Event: Nepal Earthquake
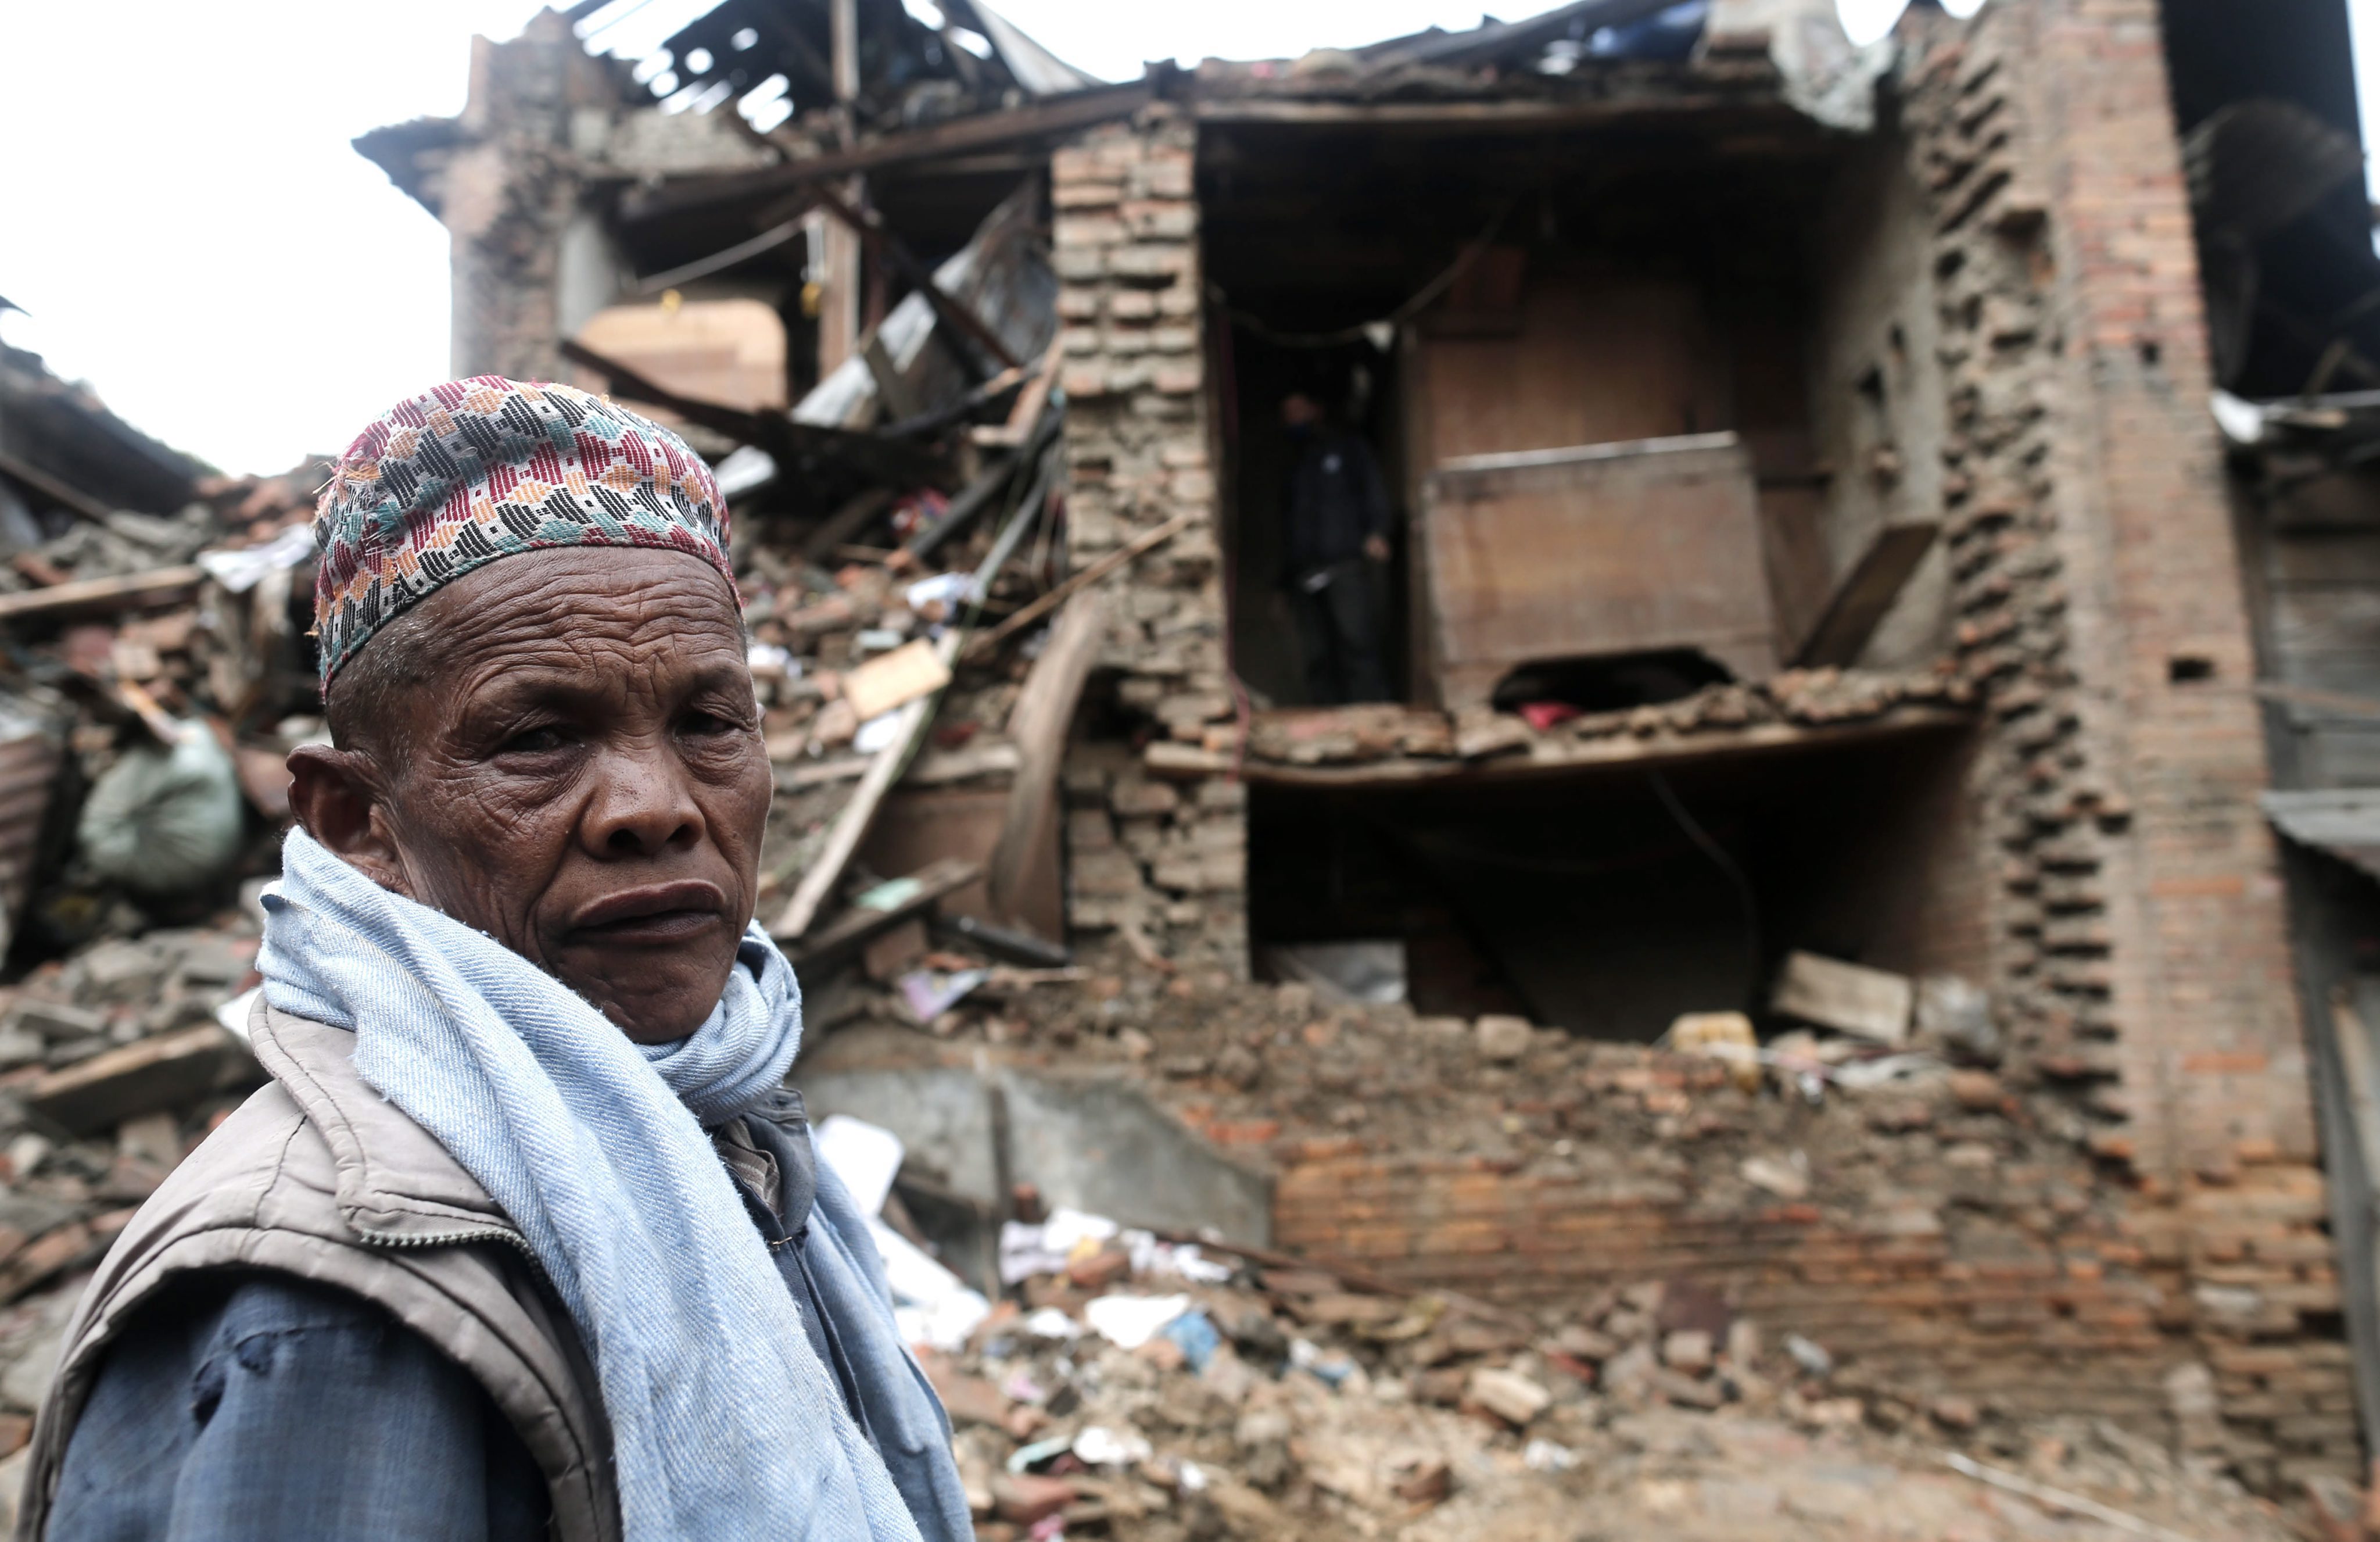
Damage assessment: damage